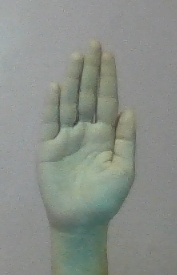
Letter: seen